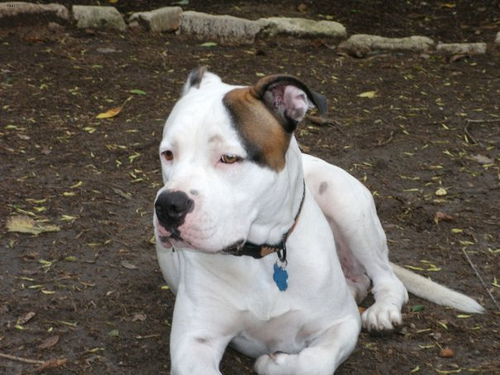
Animal: dog
Breed: american bulldog